List of South African military bases

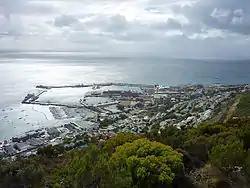
A view of Simon's Town and the naval base

The South African Air Force has bases serving both the maritime and inland borders of the country.